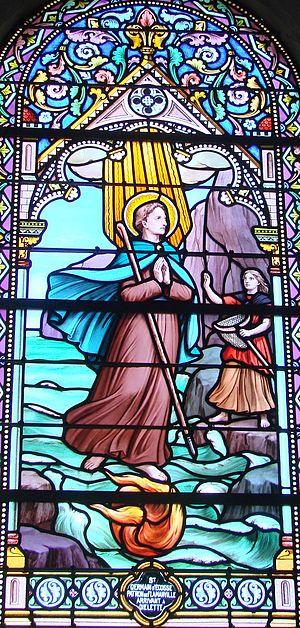
Saint-Germain à la rouelle
Le cap de Carteret est un promontoire rocheux d'origine cambrienne sur la Côte des Isles, sur la commune de Barneville-Carteret dans la Manche.